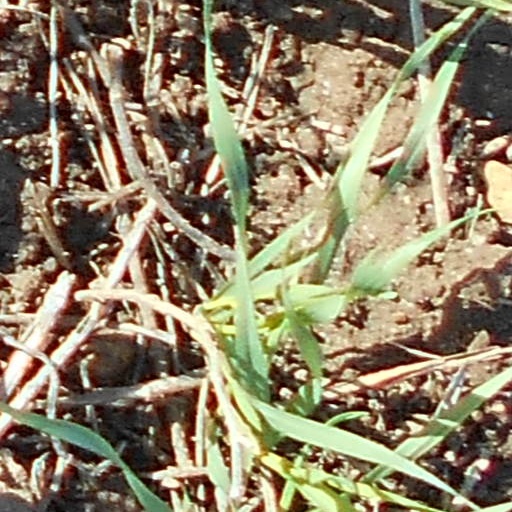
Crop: wheat